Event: Nepal Earthquake
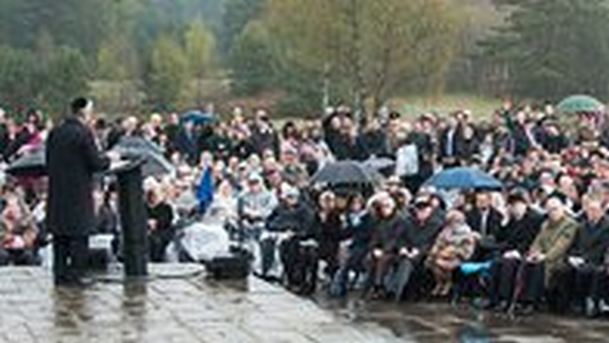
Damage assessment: no_damage